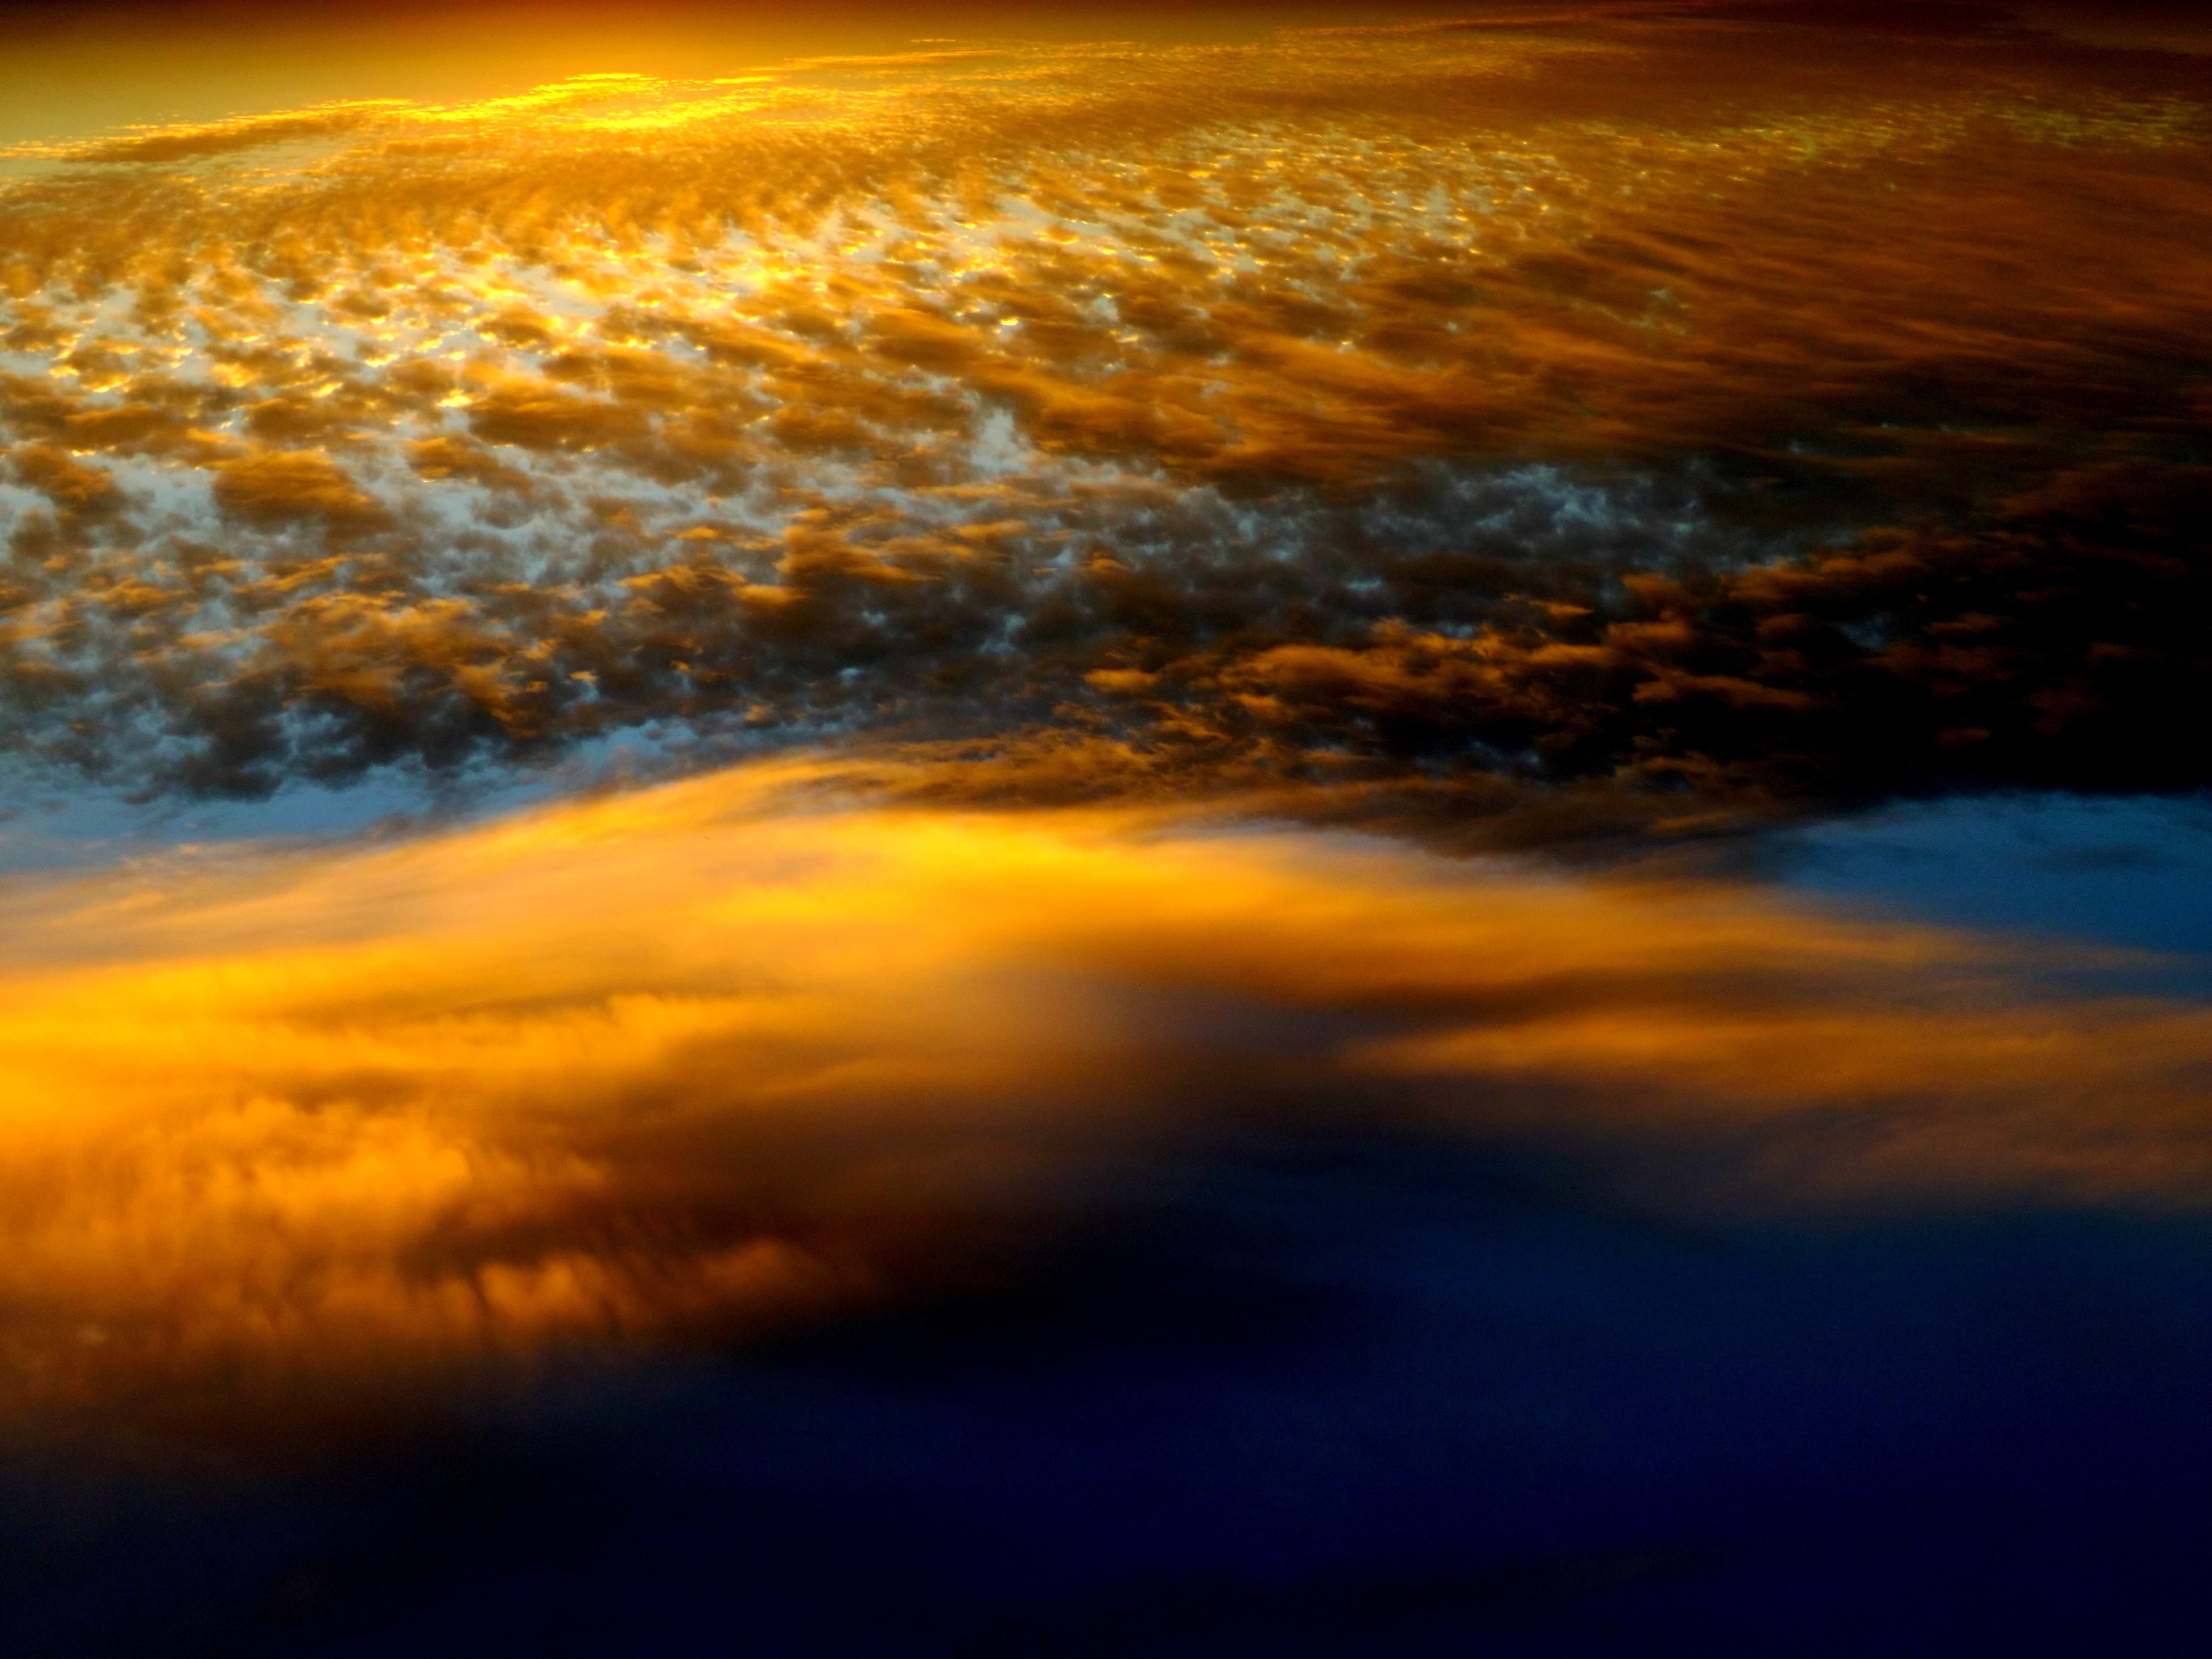
sea, ocean, horizon, light, cloud, sky, sun, sunrise, sunset, sunlight, morning, wave, dawn, atmosphere, dusk, evening, reflection, red, fluffy, blue, in the evening, afterglow, astronomical object, meteorological phenomenon, wind wave